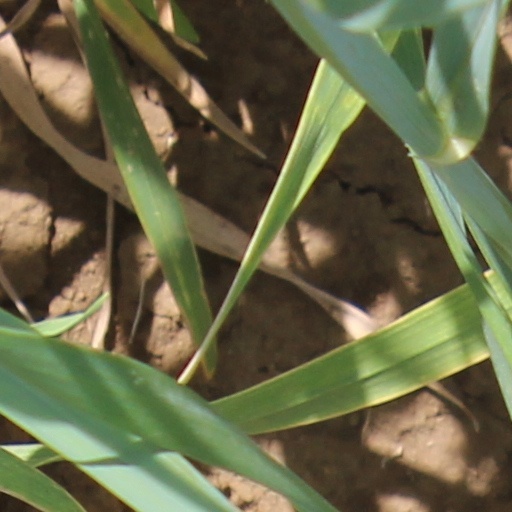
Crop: wheat